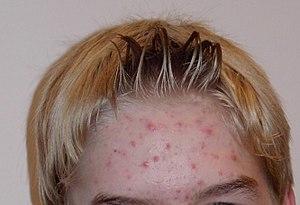
Beaucoup de maladies affectent le système tégumentaire, le système d'organes couvrant toute la surface du corps, composé de muscles, de peau, des cheveux, des ongles et des glandes.
L'acné est une maladie dermatologique courante et chronique du système pilosébacé.
Les Nombrils est une série de bande dessinée québécoise humoristique, scénarisée par Dubuc et Delaf, ce dernier se chargeant également des dessins, et colorisée par Ben BK.